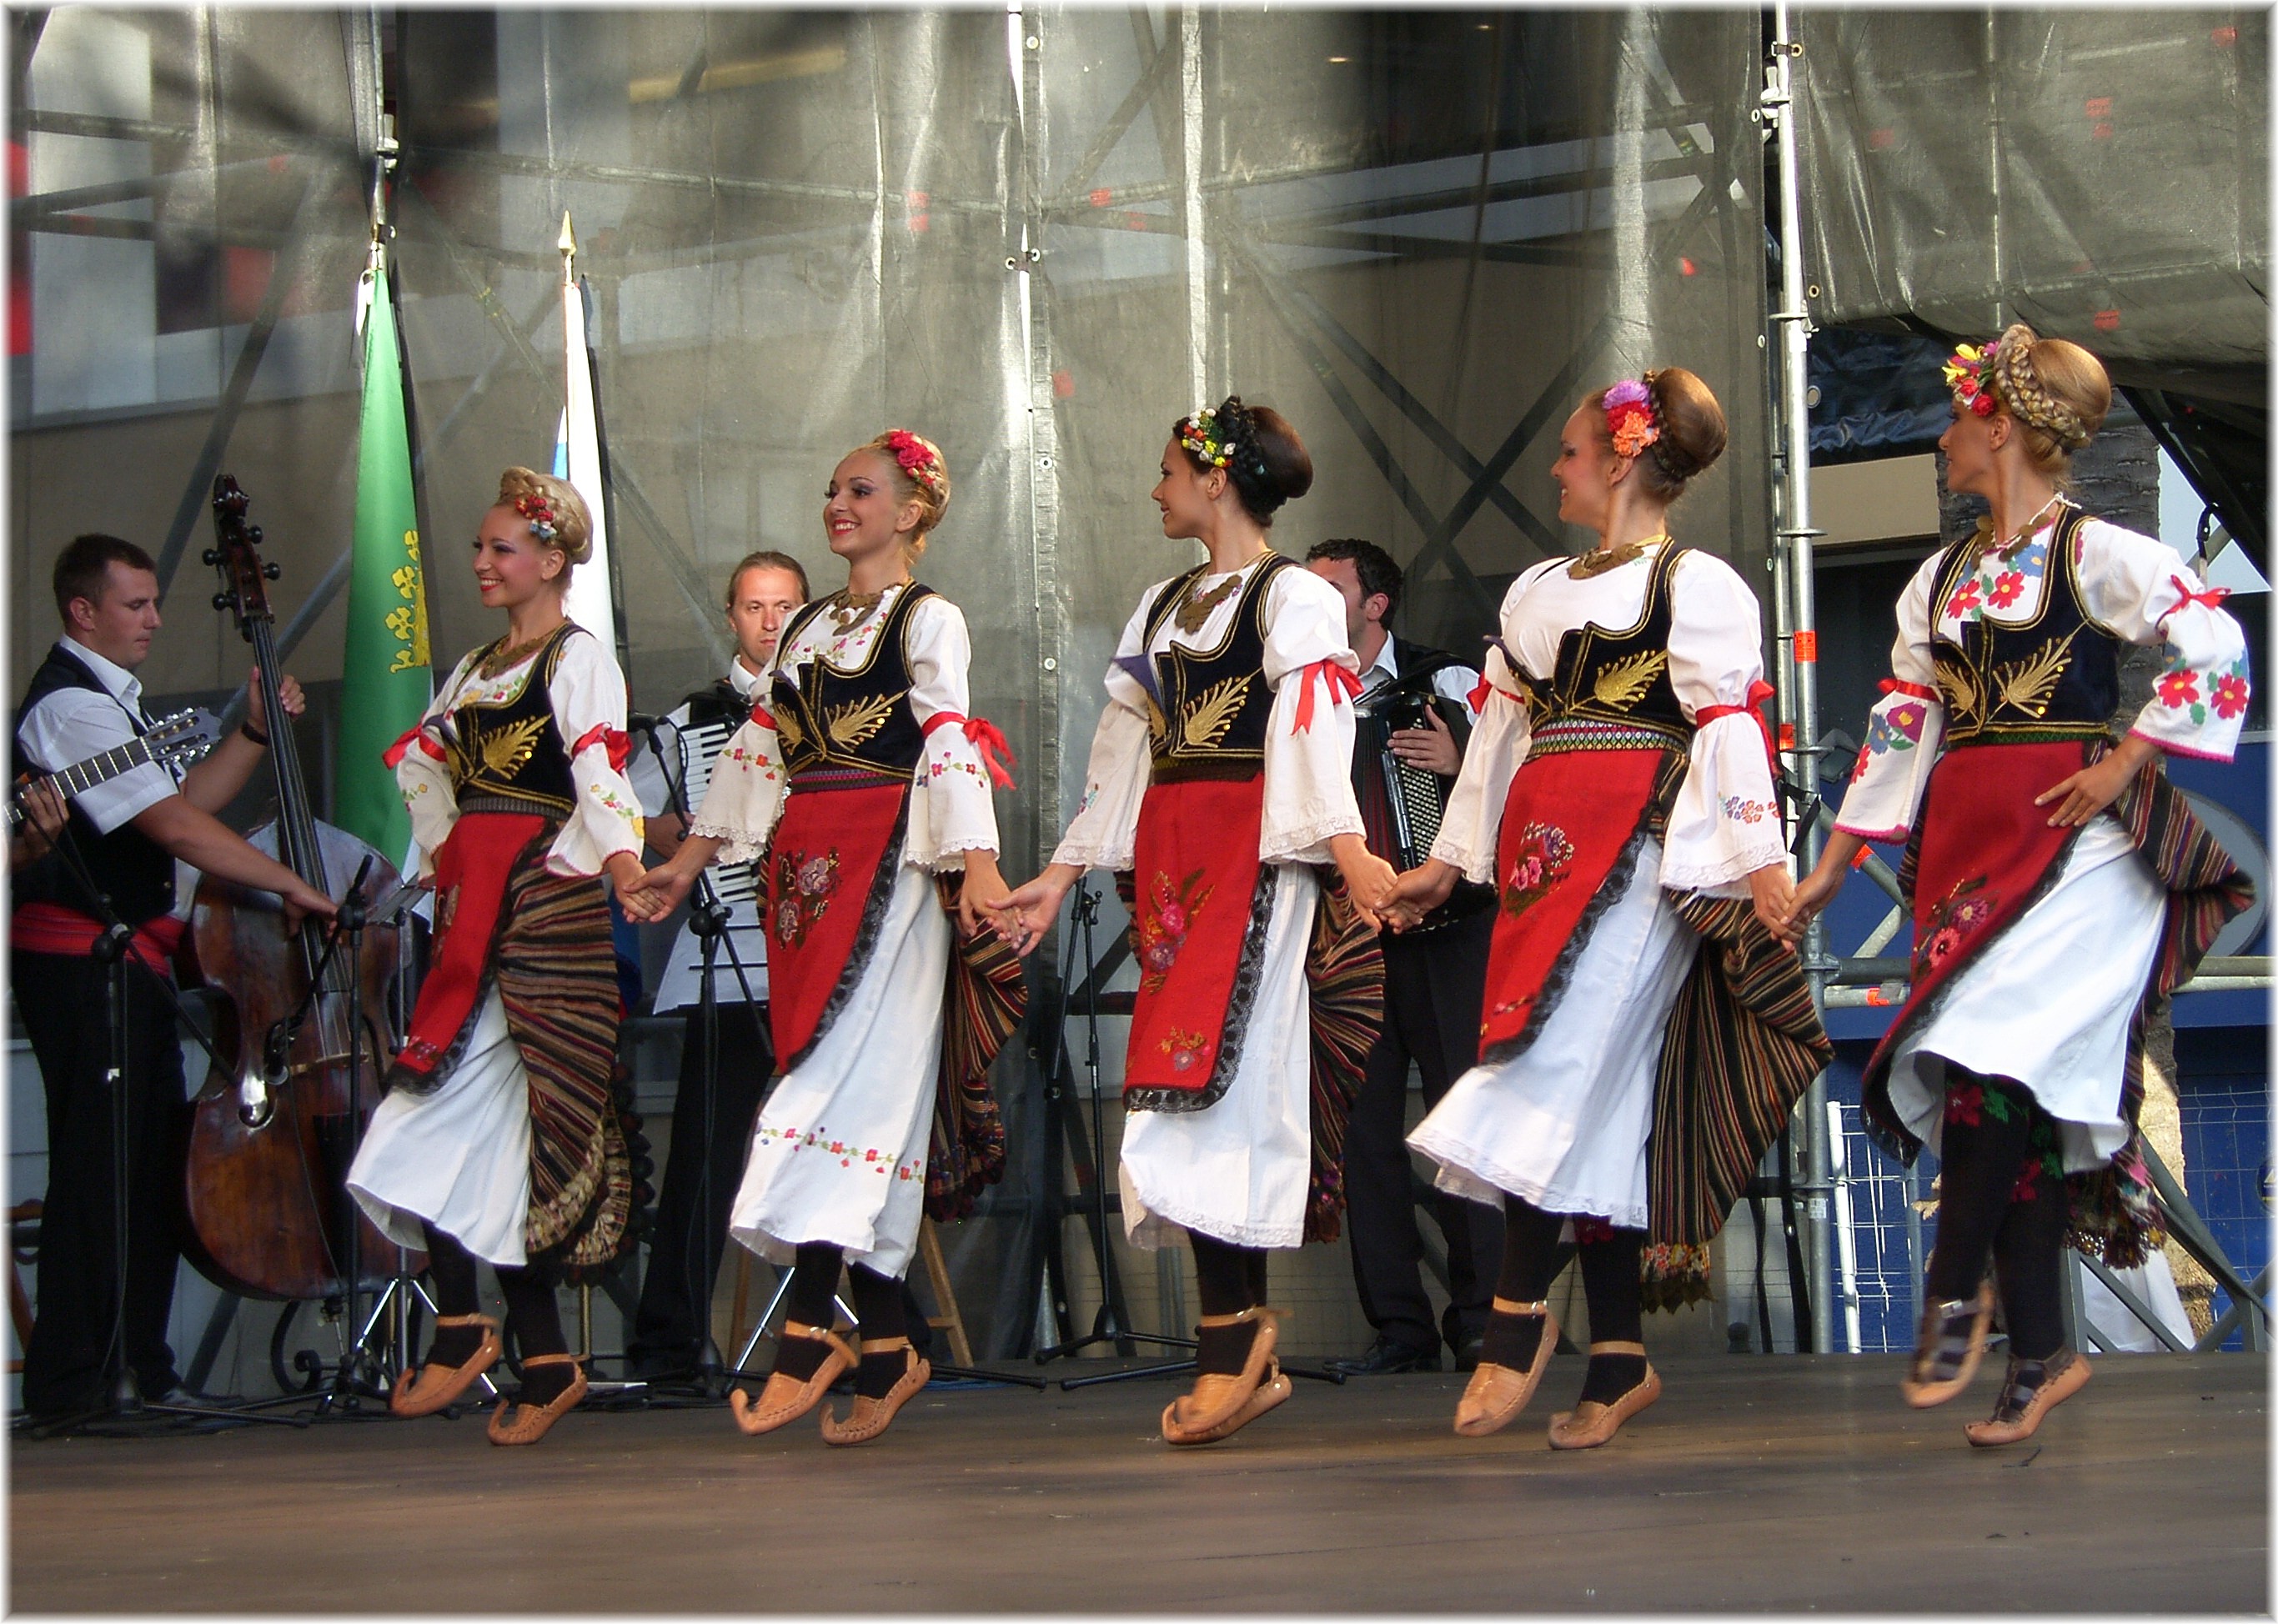
musician, festival, costume, folk dance, musical theatre